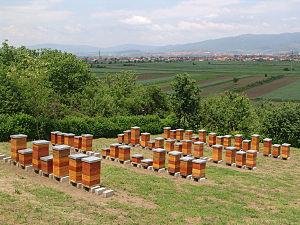
Des ruches. Ruches à Žitkovac. Српски / srpski: Житковачки пчелињак.
Žitkovac est une localité de Serbie située dans la municipalité d'Aleksinac, district de Nišava. Au recensement de 2011, elle comptait 2 569 habitants.